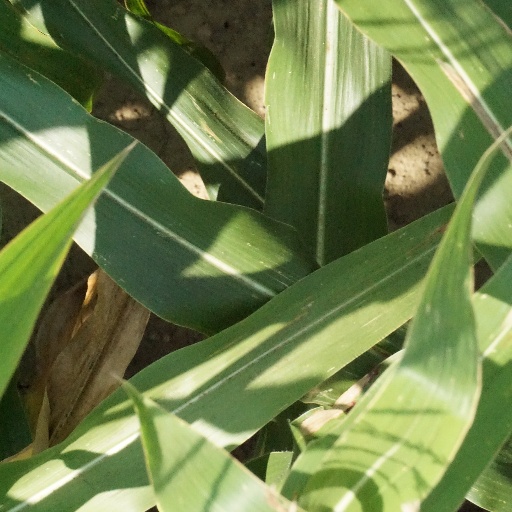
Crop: maize; corn